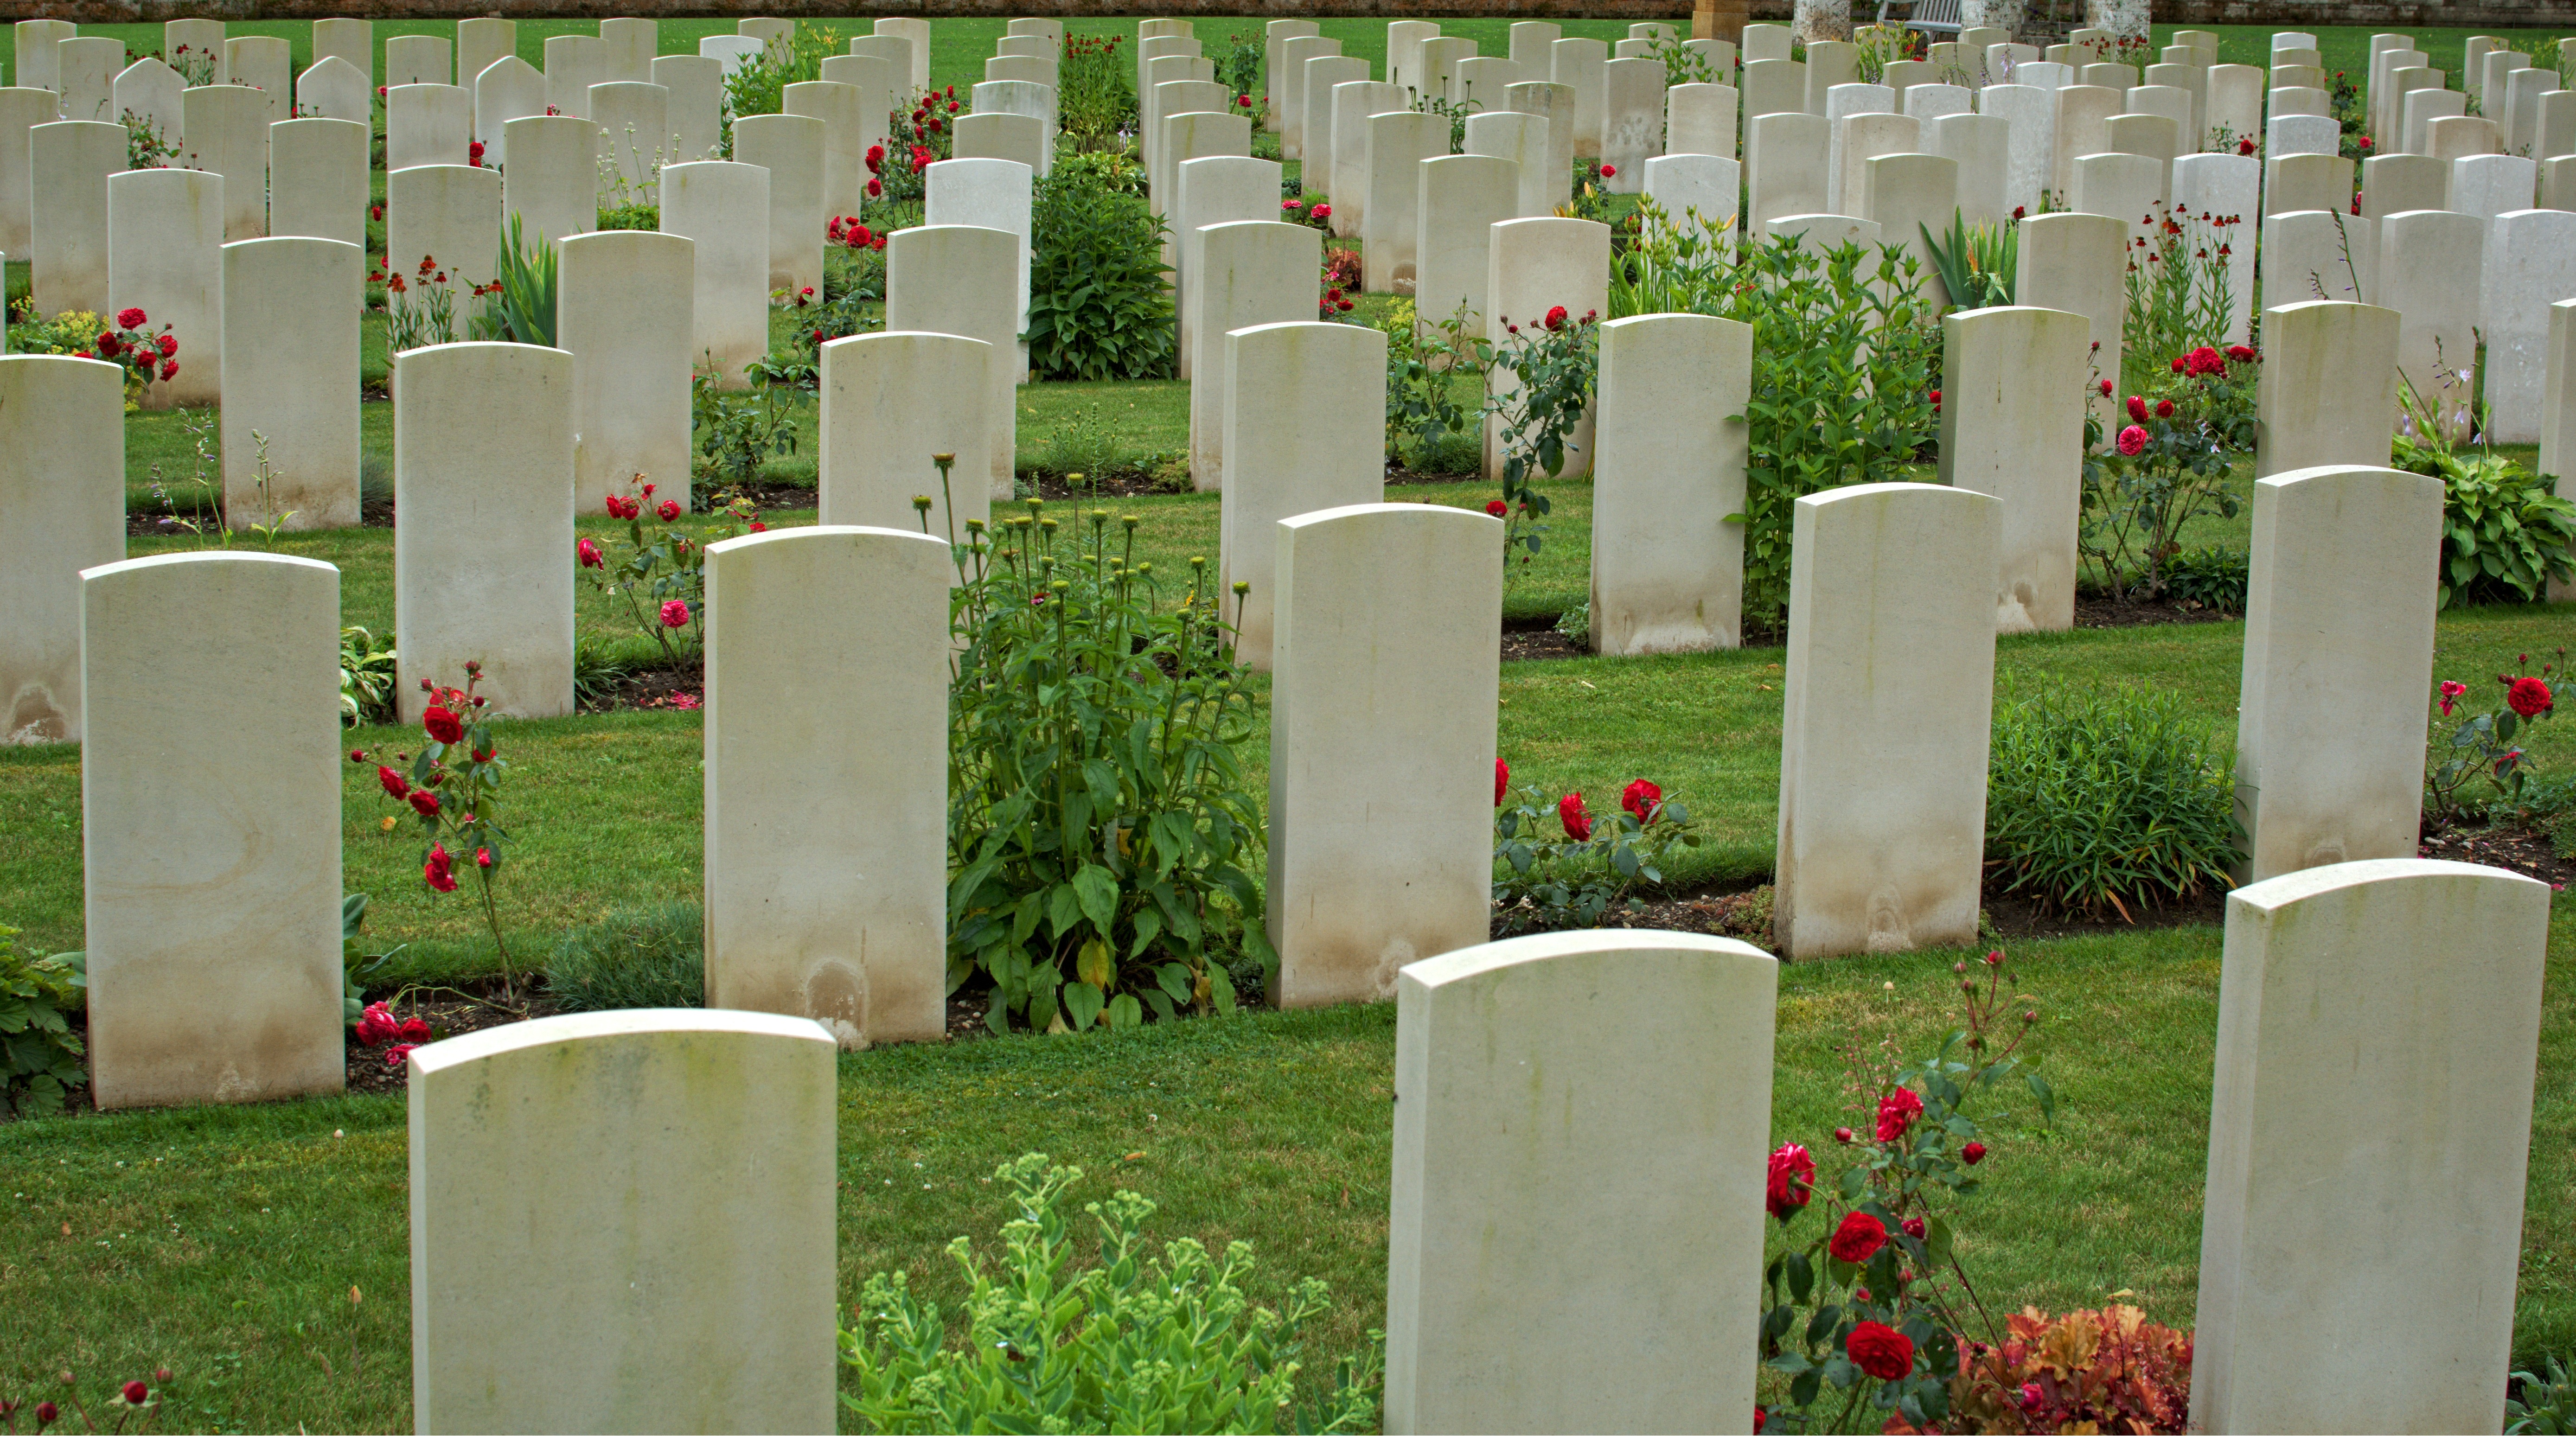
flower, atmosphere, peaceful, memory, botany, rest, cemetery, tombstone, aisle, grave, memorial, war, faith, commemorate, graves, silent, world war, mourning, old cemetery, god's acre